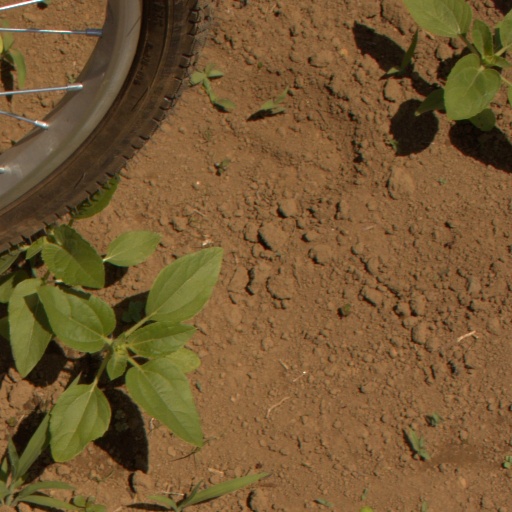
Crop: Jerusalem artichoke